Johanna Rytkölä

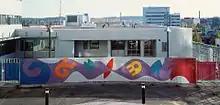
Johanna Rytkölä, Wall of Joy 1993, Tampere, Finland.

"Johanna Rytkölä's works immediately drew attention when she started to participate in exhibitions in the 1980s. The public was used to associating sculpture with stone, bronze, plaster or wood. While clay sculptures had for long been made by Finnish ceramicists they had often had a more industrial design and decorative flavor. Johanna Rytkölä presented completely abstract artworks, closer to traditional sculpture in form and expression but still based on mastery of ceramic techniques."